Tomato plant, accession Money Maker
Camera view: bottom (45 deg); turntable rotation: 30 degrees
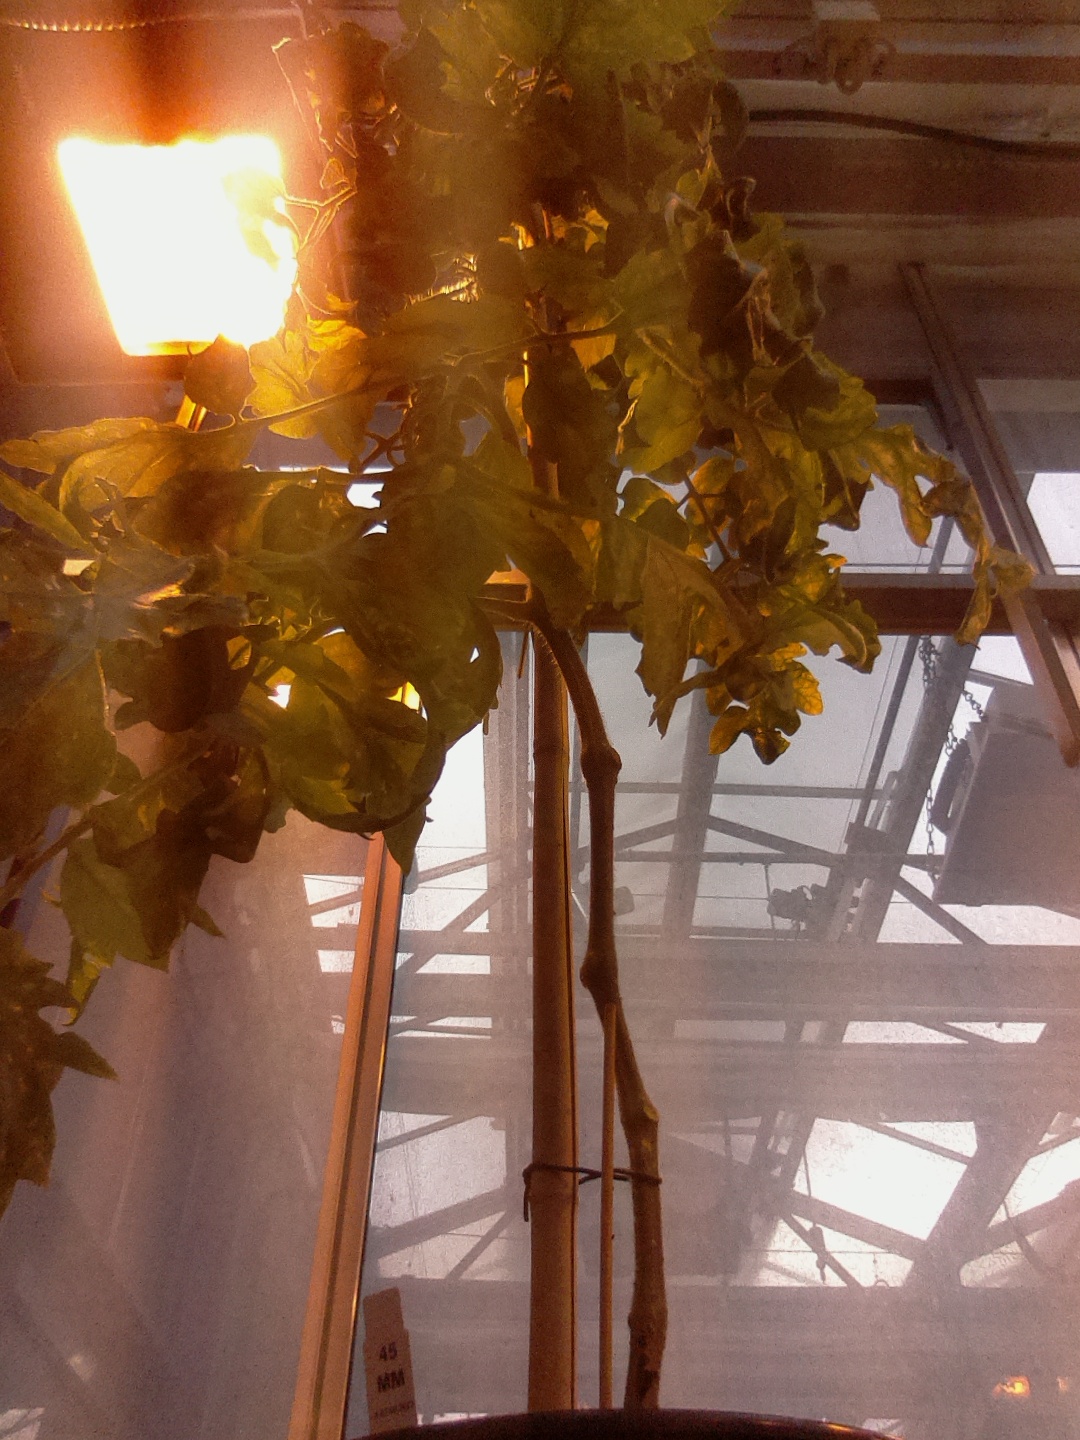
BBCH growth stage 78: 80% -90% of final fruit size